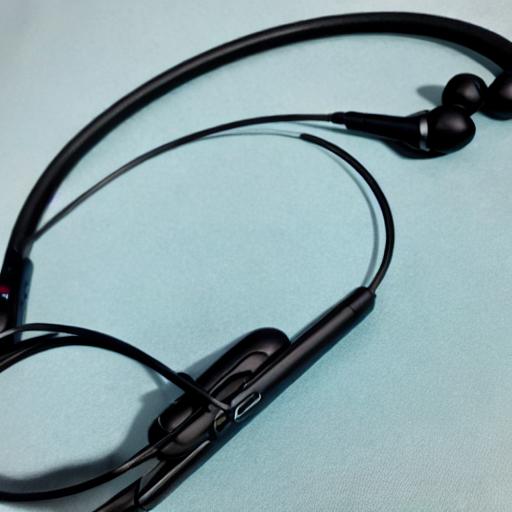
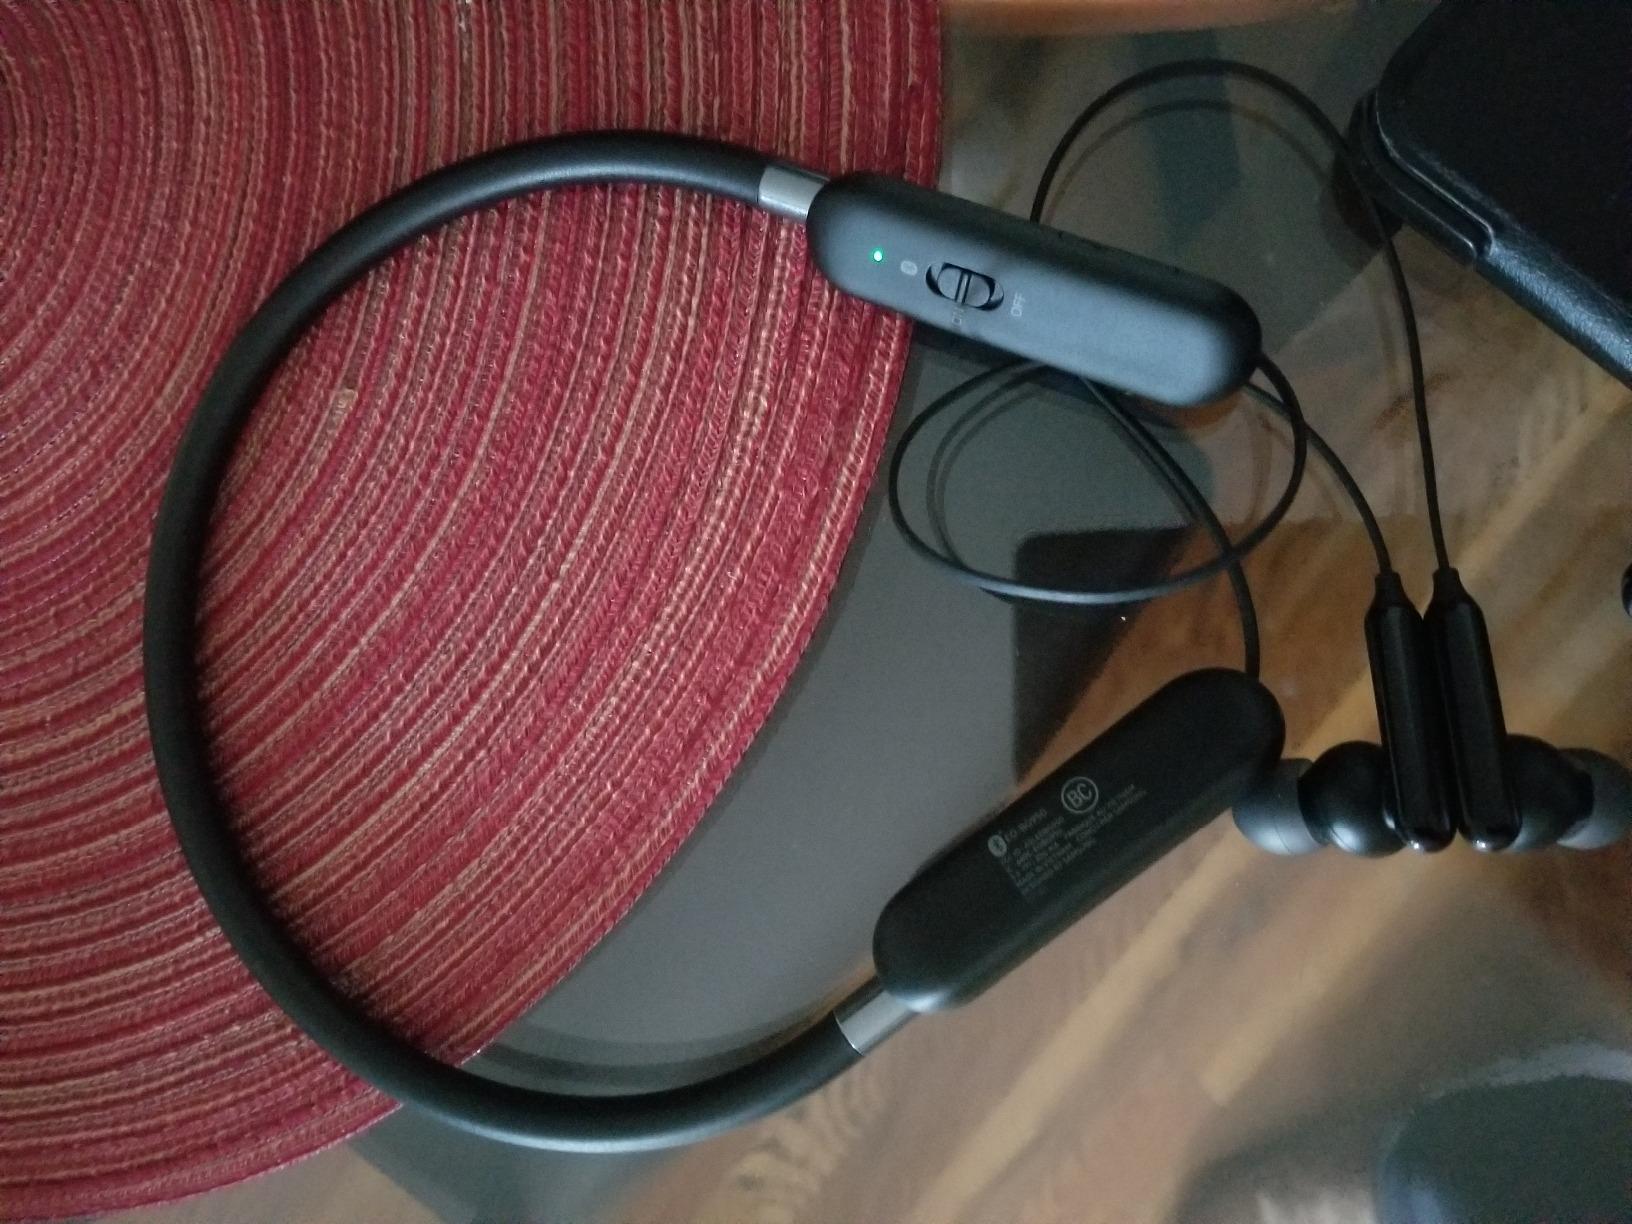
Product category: headphones
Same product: no